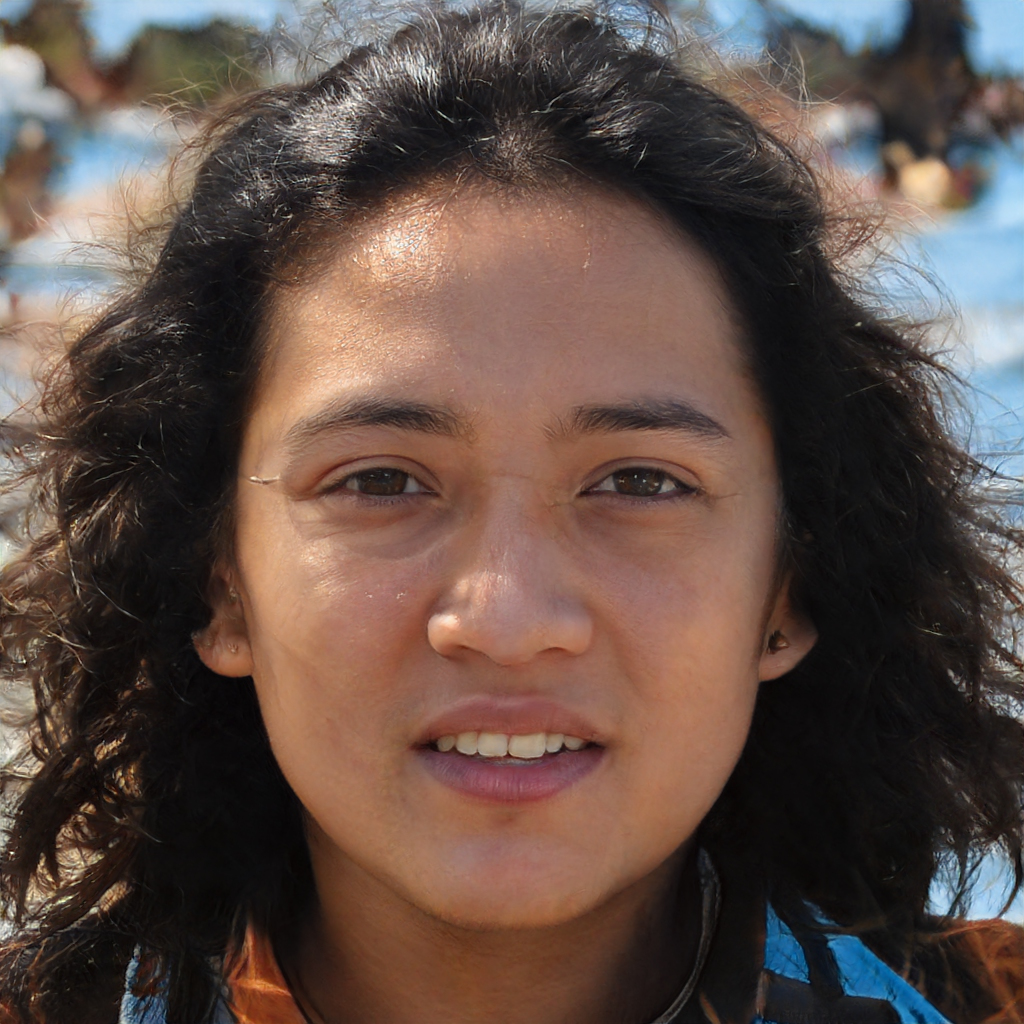
Gender: Male